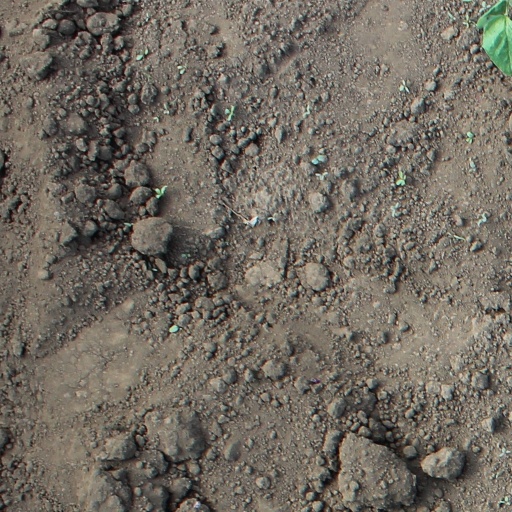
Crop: soybean